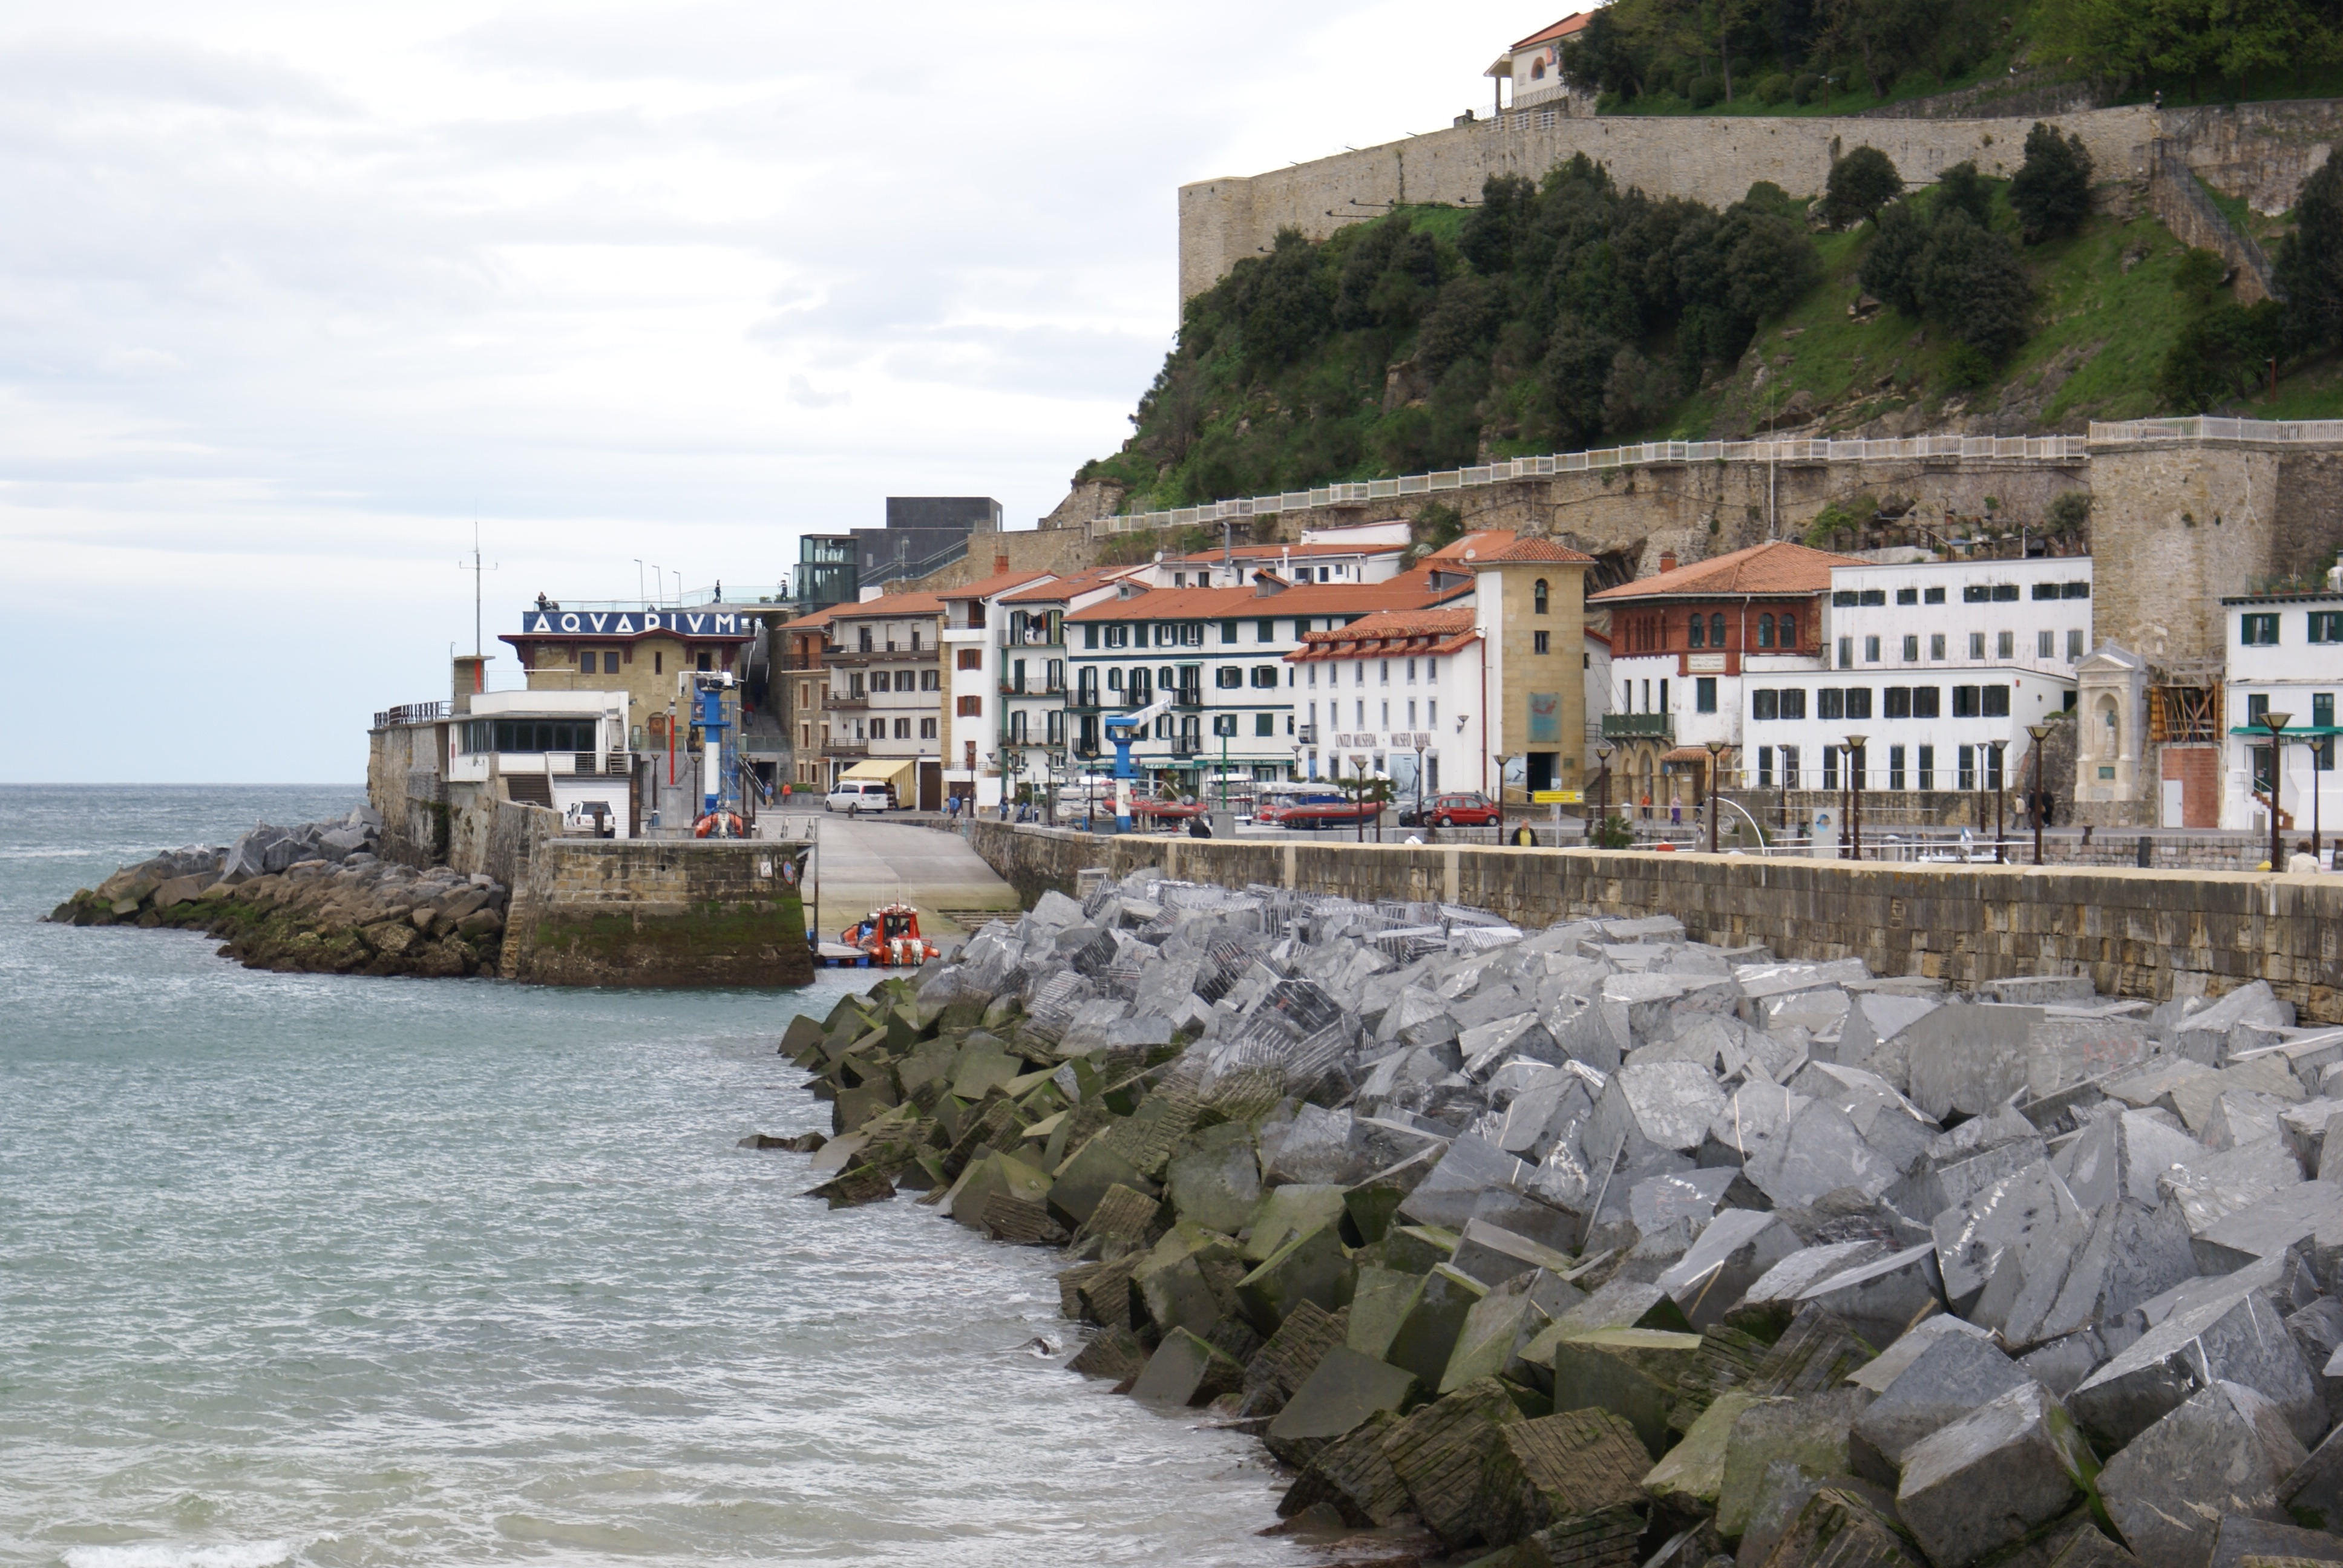
beach, sea, coast, town, river, vacation, port, tourism, waterway, maritime landscape, san sebastian